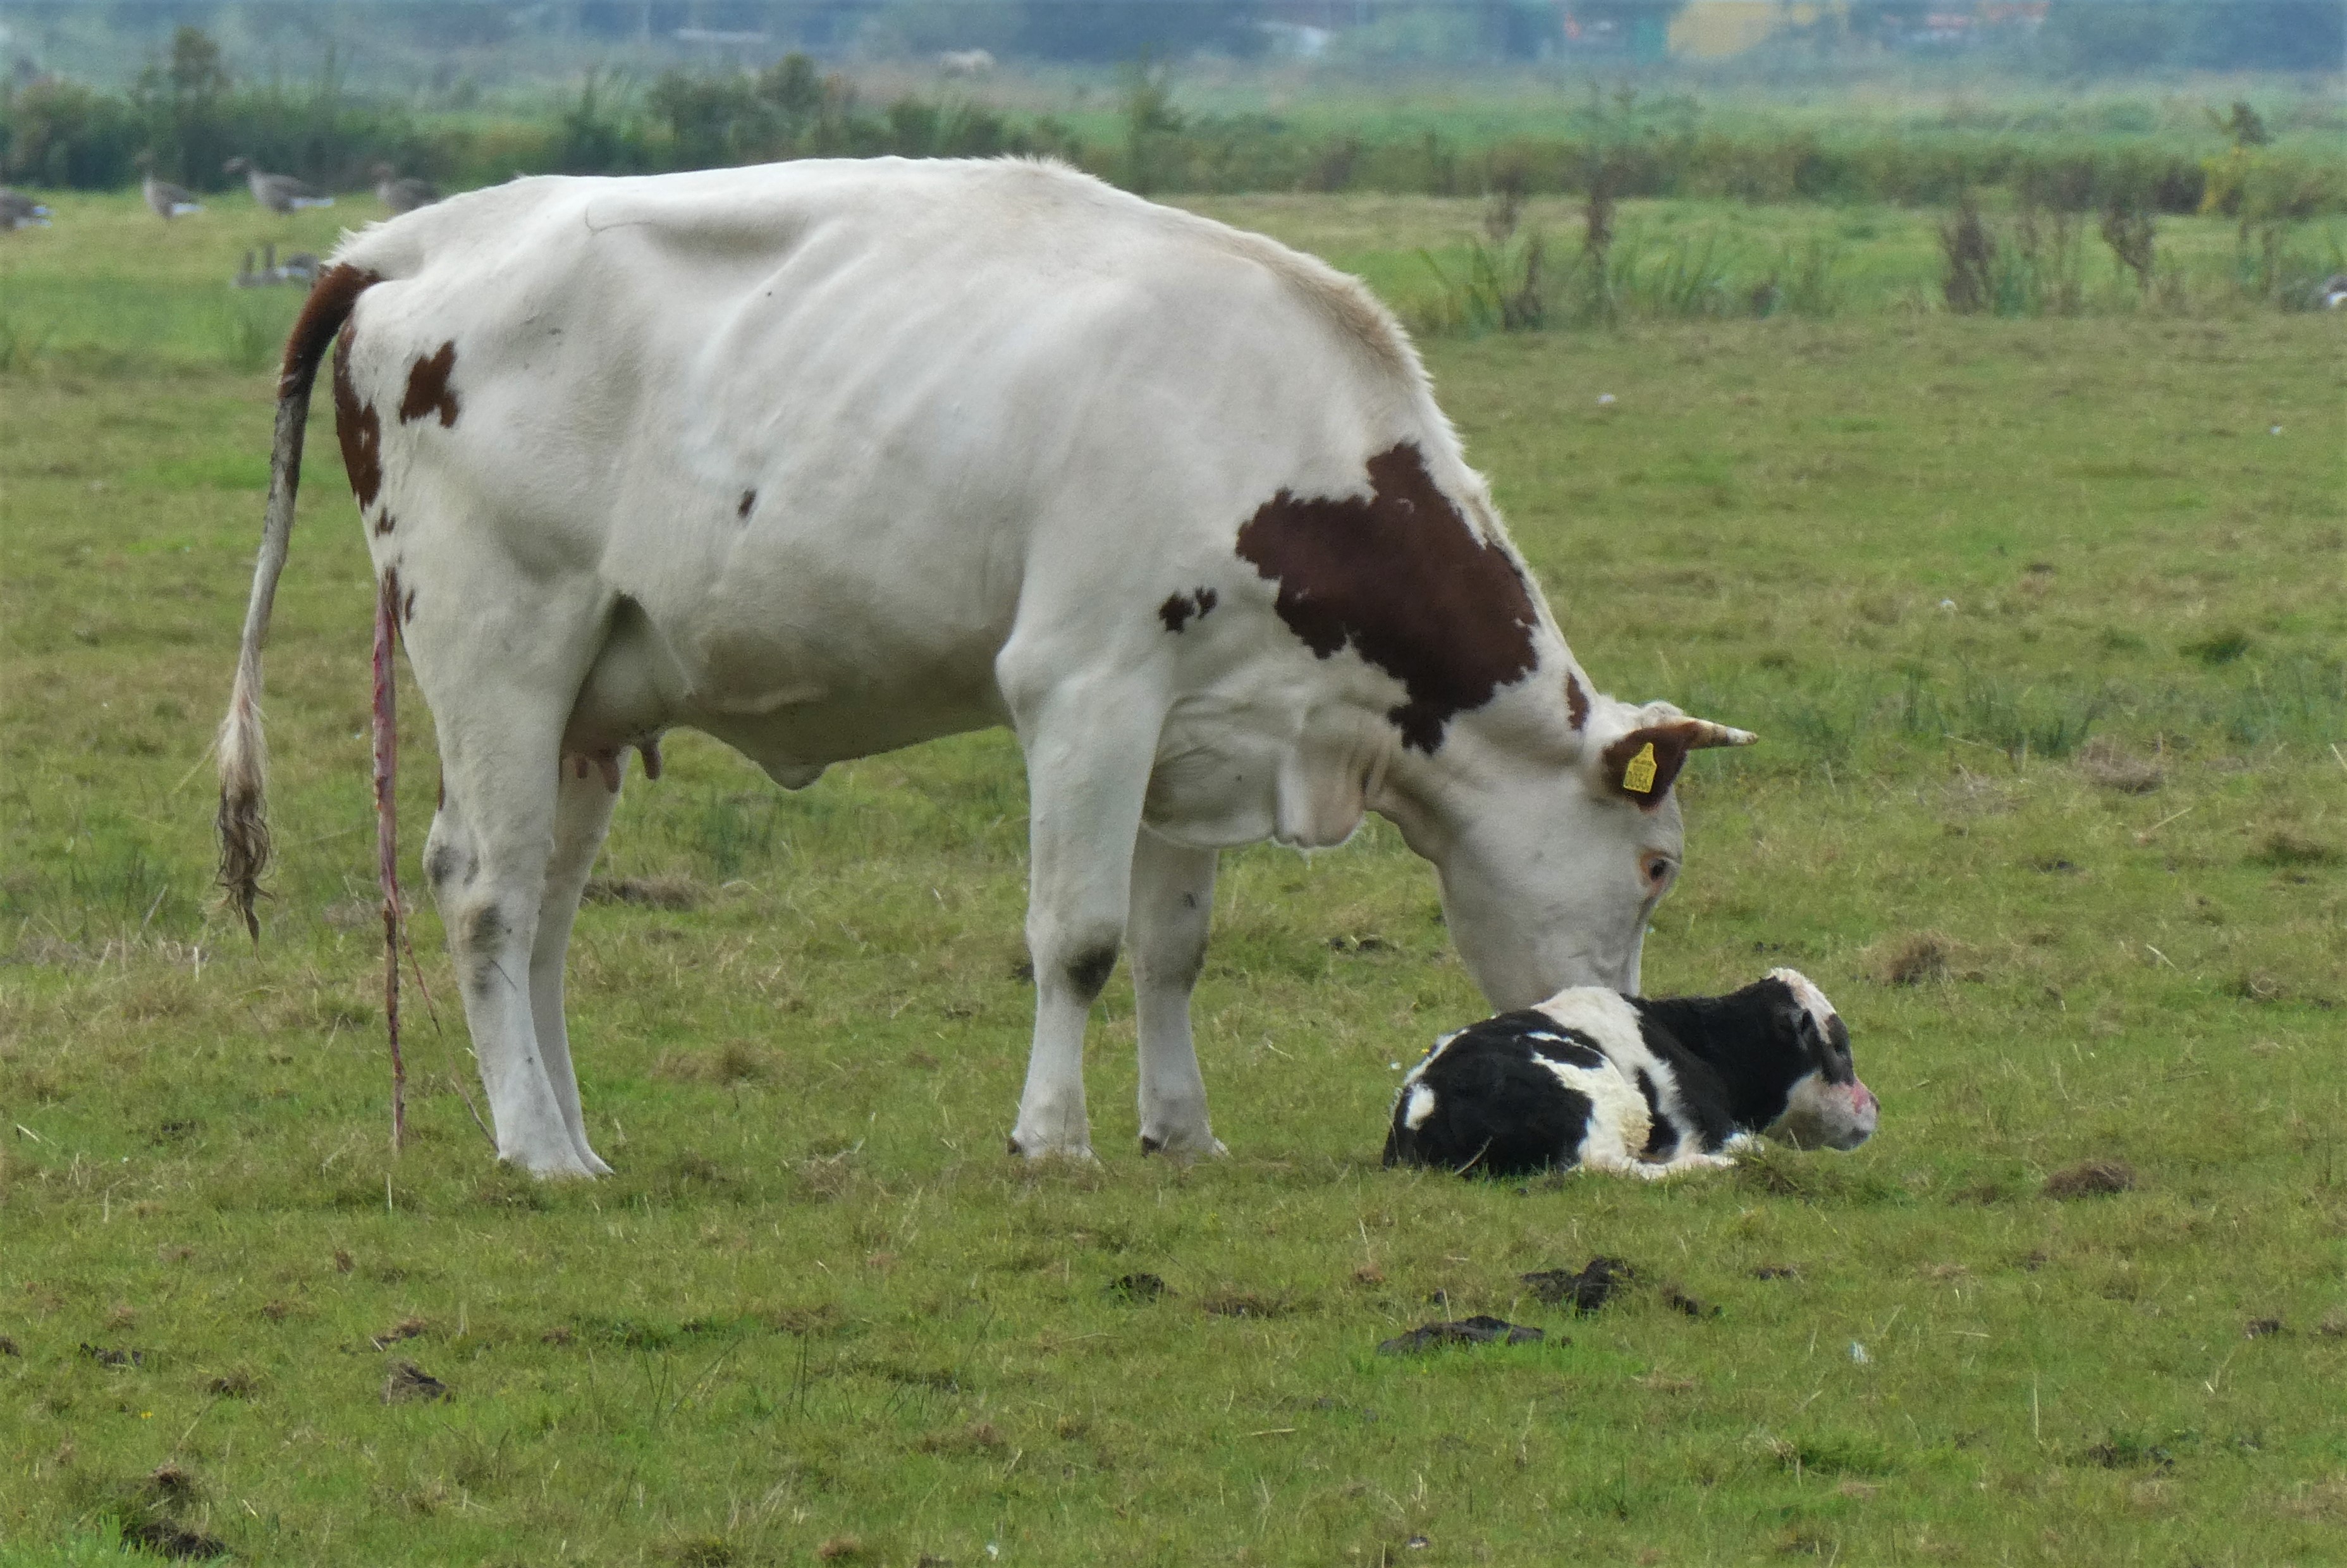
cow, calf, newborn, licking, pasture, young, maternal care, vertebrate, plant, human body, tree, working animal, dairy cow, mammal, grazing, grass, natural landscape, grassland, terrestrial animal, landscape, meadow, snout, livestock, human leg, field, bovine, herd, dairy, wildlife, prairie, ranch, cow goat family, ox, steppe, farm, horn, border collie, tail